Lizzy Lovette

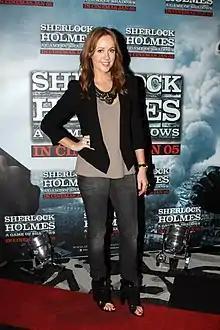
Lizzy Lovette as guest at Sherlock Holmes movie premiere, in December 2011

Lovette commenced her career in 2004 at 2Day FM Sydney as a presenter and 'Black Thunder' pilot. She moved to Nova 969 Sydney from 2004 to 2006, where in her first year she co-hosted the "Nova 9's" at night with David Campbell. In 2006, Lovette moved to host the morning shift.